Timmy Hill

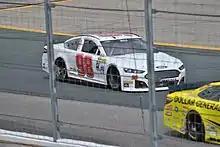
Hill's No. 98 Cup car for Premium Motorsports at New Hampshire in 2015

In 2015, Hill returned to Identity Ventures, now renamed Premium Motorsports, where he would drive part-time in both the No. 62 in the Cup Series and the No. 94 in the Truck Series and later the No. 98 in Cup as well after they bought the Phil Parsons Racing team. He made his first Xfinity Series (previously Nationwide) start of the season at Texas in the No. 13 for Carl Long's MBM Motorsports team. Hill would make 6 more starts with Long, but his best finish would come in his first of three starts with JGL Racing, where he finished 11th in the No. 26 Toyota at Daytona in July. In the Truck Series, Hill would run a total of 12 races for Premium Motorsports in the No. 49 Chevy Silverado. Nine races resulted in top 20 finishes with a best finish of 15th at Dover and Kentucky. Hill's 2015 Cup debut came in the July race at Loudon. His best finish came at Pocono, where he finished 36th. Hill would go on to run 11 more races for Premium Motorsports.